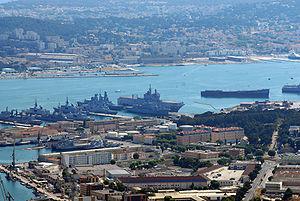
Photos du port militaire de toulon
Le port militaire de Toulon est une base navale française, constituée d'un ensemble d’infrastructures terrestres et maritimes et de la plus grande partie de la rade de Toulon, à Toulon, chef-lieu du département du Var. Il s'agit de la principale base navale française, devant celle de Brest et celle de Cherbourg. En ce début de XXIᵉ siècle, elle abrite notamment la majeure partie de la force d'action navale, comprenant le porte-avions Charles de Gaulle, les porte-hélicoptères amphibies de Classe Mistral Mistral, Tonnerre et Dixmude, ainsi que les six sous-marins nucléaires d'attaque, classe Rubis. Au total plus de 60 % du tonnage de la Marine nationale française est à quai dans la rade de Toulon. Constituant la plus grande base de Défense de France depuis le 1ᵉʳ janvier 2011, elle est soutenue par le groupement de soutien de la base de défense de Toulon créé à la même date.